Soni Razdan

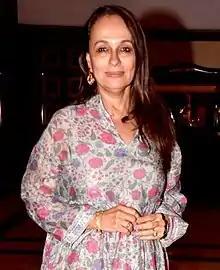

Soni Bhatt (née Soni Razdan; born 25 October 1956), also known mononymously as Soni, is a British actress and film director who works in Indian Hindi-language films. She had established herself as a leading actress of the 1980s and early 1990s. She is the recipient of several accolades, including one ITA Award, in addition to a Filmfare Award nomination.